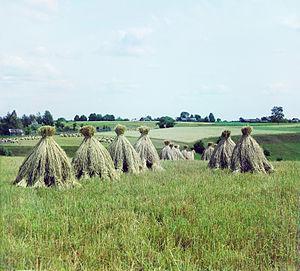
Une meule en agriculture désigne un amas de foin, de paille ou de céréales avant battage dressé en extérieur de telle façon qu'il puisse résister aux intempéries. Cette méthode était très utilisée avant son quasi-abandon au profit du stockage en balles avec la mécanisation de l'agriculture.